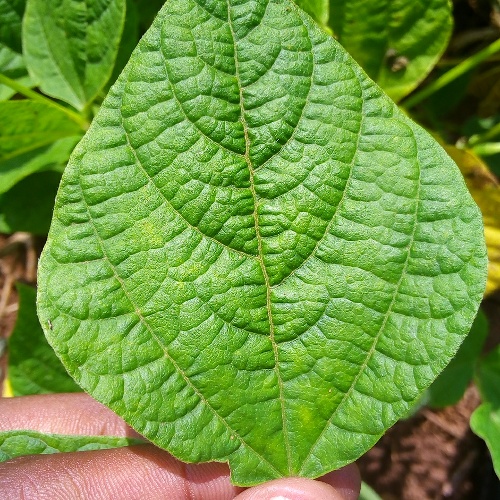
Leaf condition: healthy